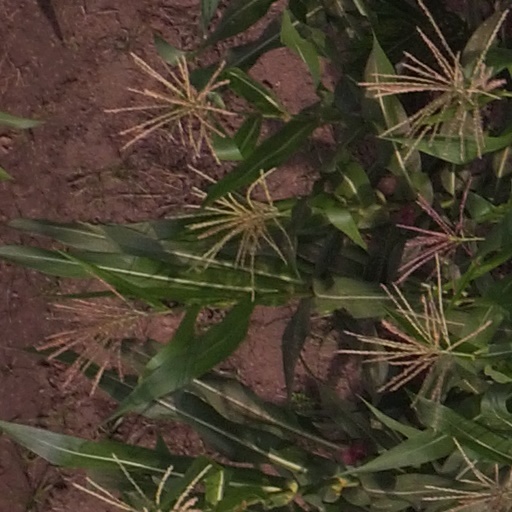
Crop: maize; corn